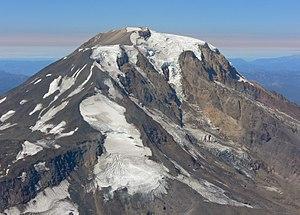
Le mont Adams, en anglais Mount Adams, du nom du président John Adams, est un volcan des États-Unis situé dans le Sud de l'État de Washington. Il fait partie de l'arc volcanique des Cascades, un arc volcanique regroupant plusieurs volcans dont le mont Saint Helens et le mont Rainier, et se situe dans la chaîne des Cascades. Culminant à 3 742 mètres d'altitude, sa dernière éruption remonte aux alentours de 950. Néanmoins, il reste surveillé car la présence d'une importante calotte glaciaire à son sommet et sur ses flancs constitue une menace pour les populations environnantes si le volcan venait à se réveiller en faisant fondre ses glaciers.